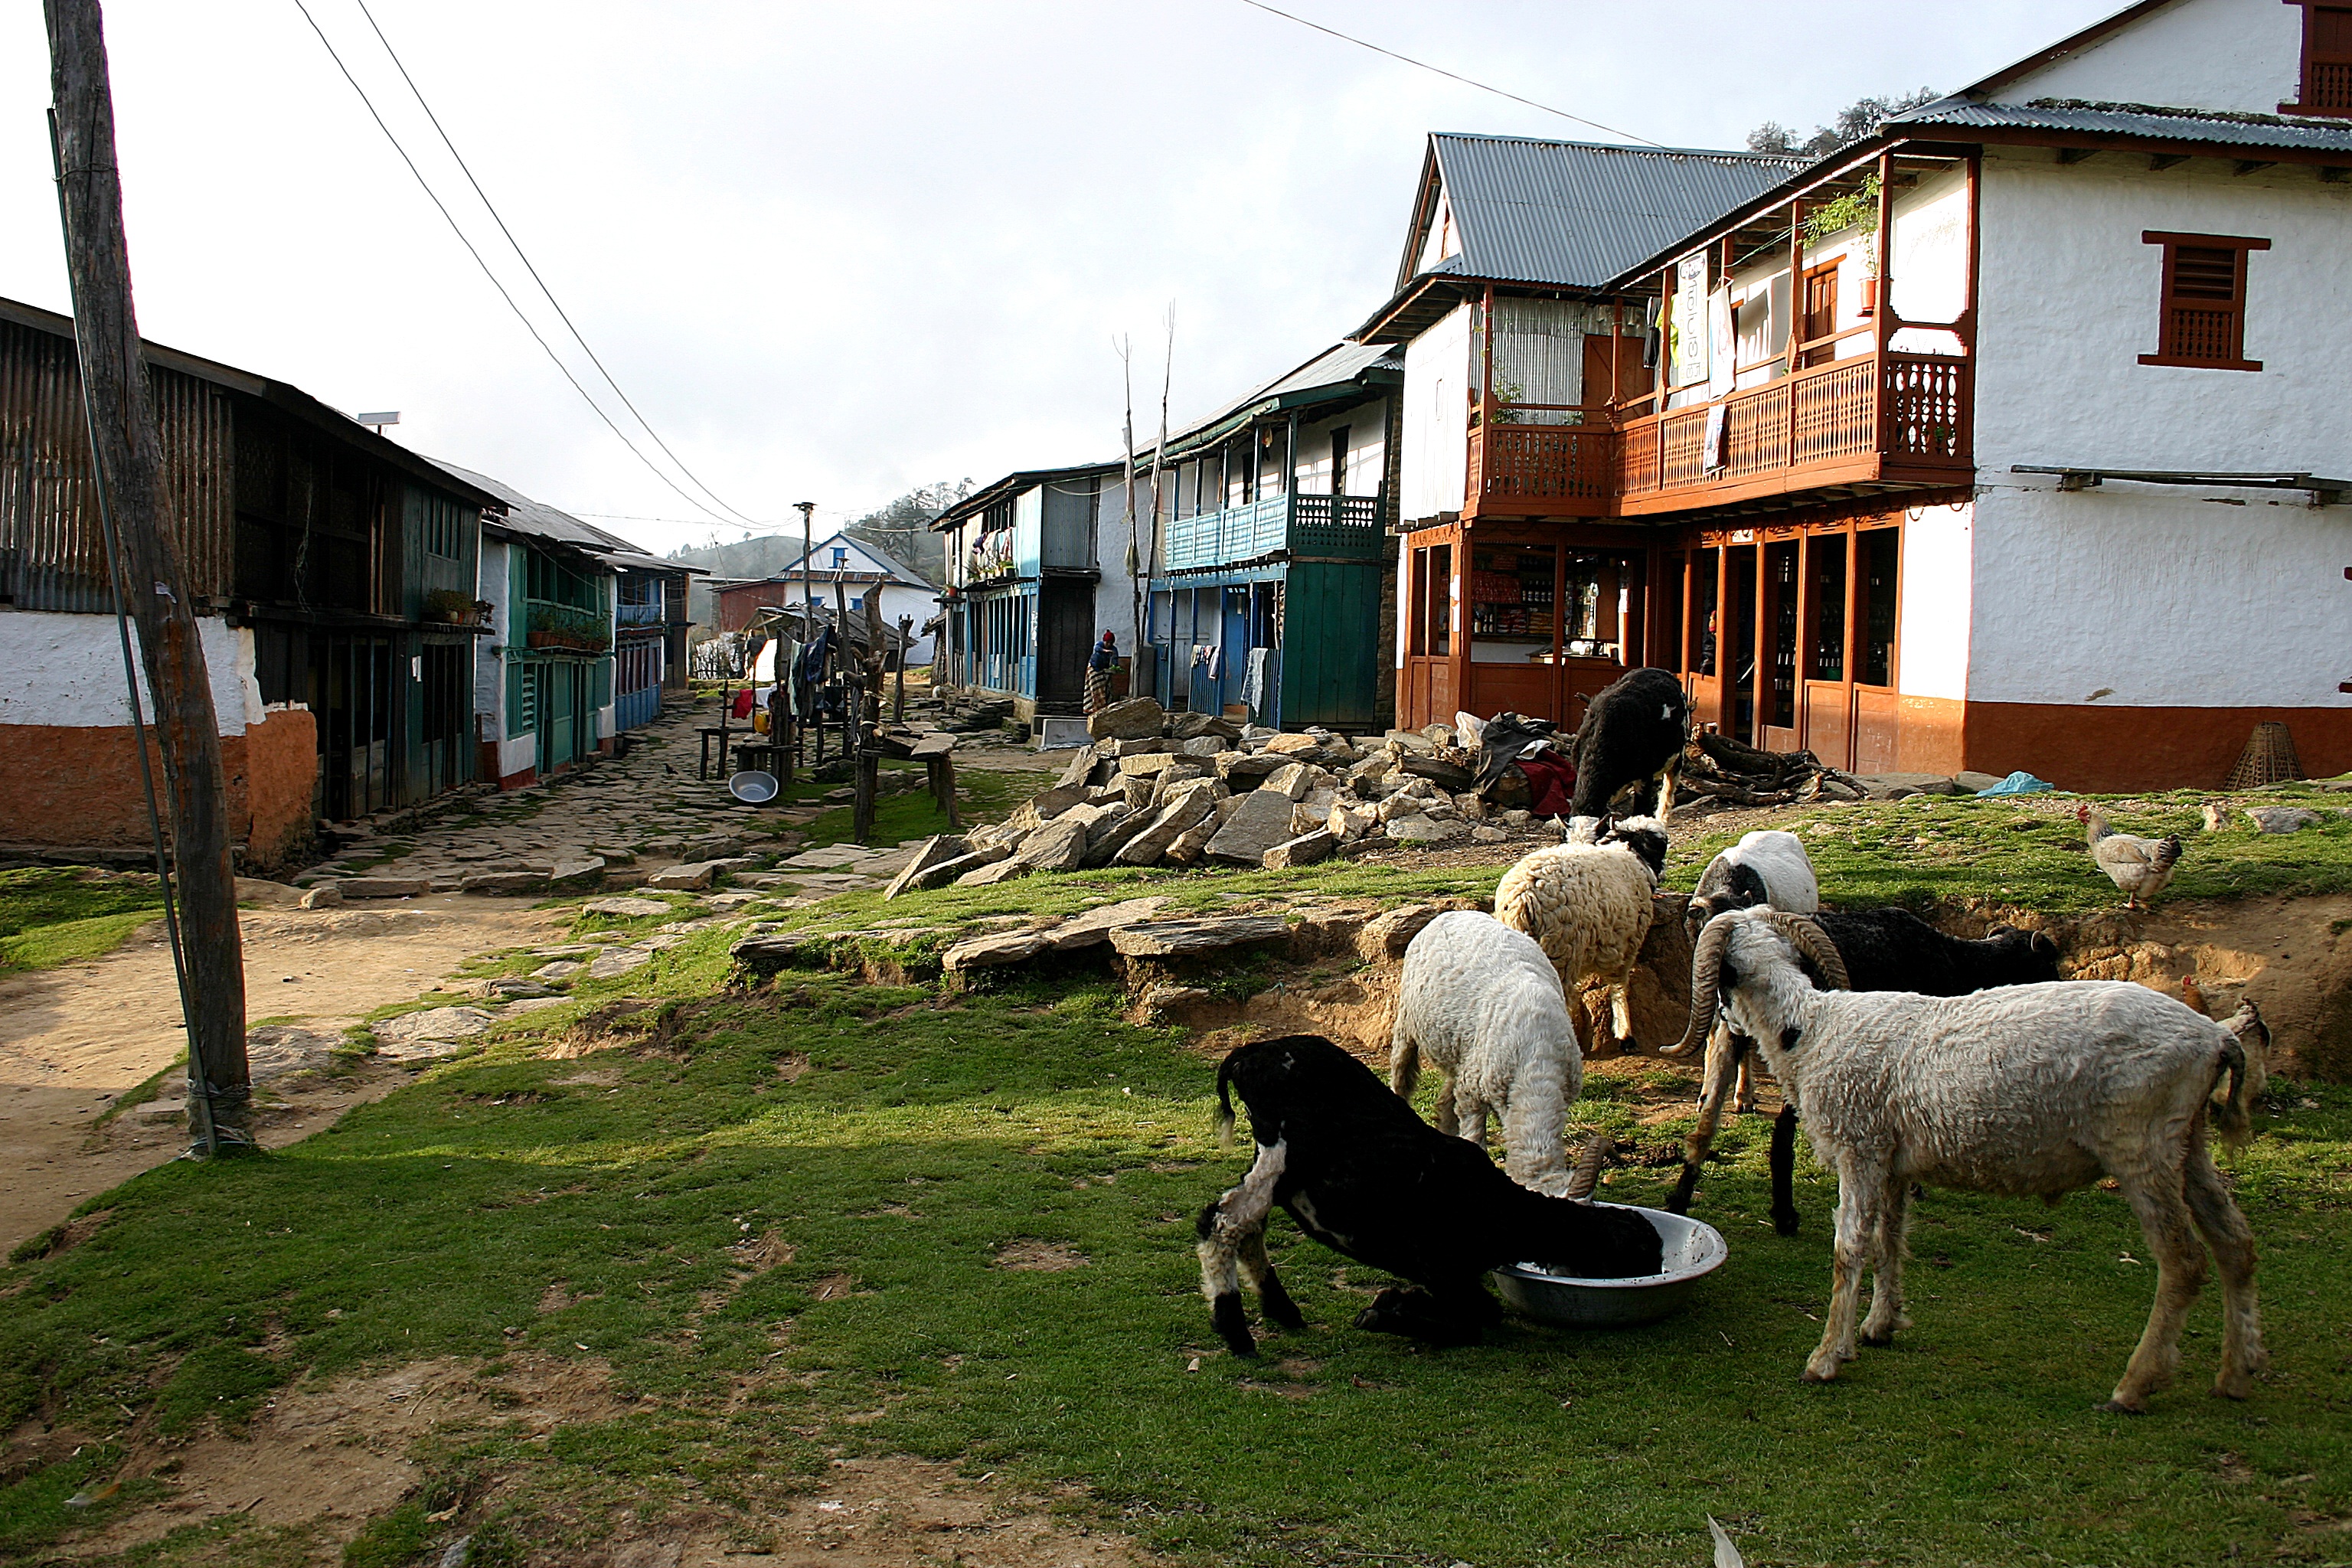
dog, village, rural area, human settlement, dog like mammal